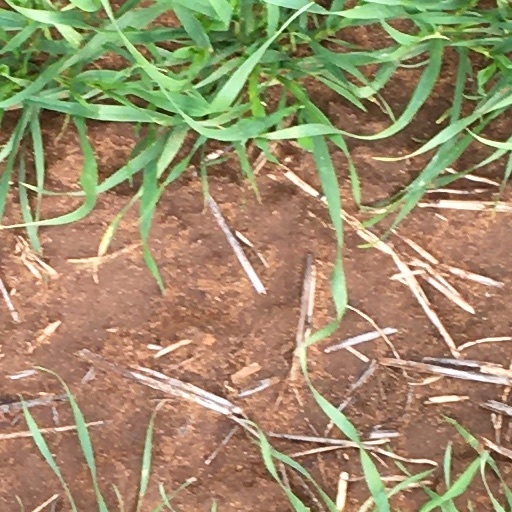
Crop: wheat